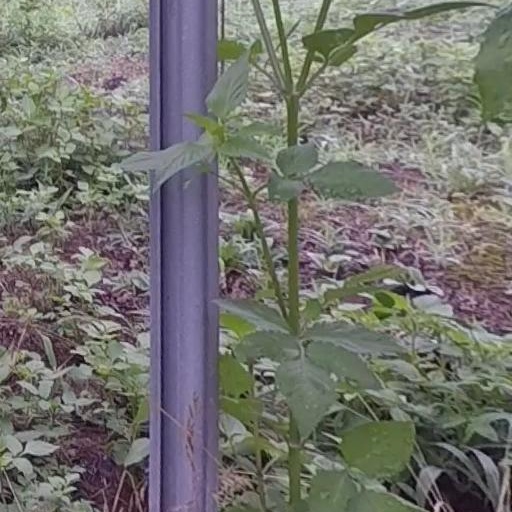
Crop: grape